Somatostatin receptor

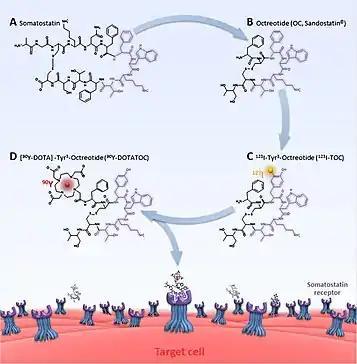
Image showing somatostatin biochemical pathway complete with target cell somatostatin receptor

Somatostatin receptors are receptors for the ligand somatostatin, a small neuropeptide associated with neural signaling, particularly in the post-synaptic response to NMDA receptor co-stimulation/activation. Somatostatin is encoded by a CRE and is very susceptible to gene promoter region activation by transcription factor CREB.